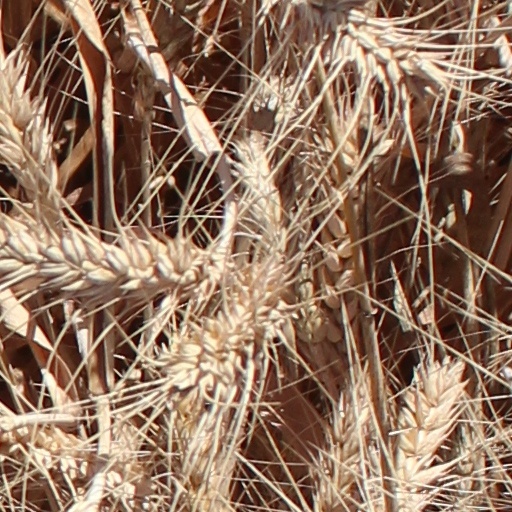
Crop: wheat